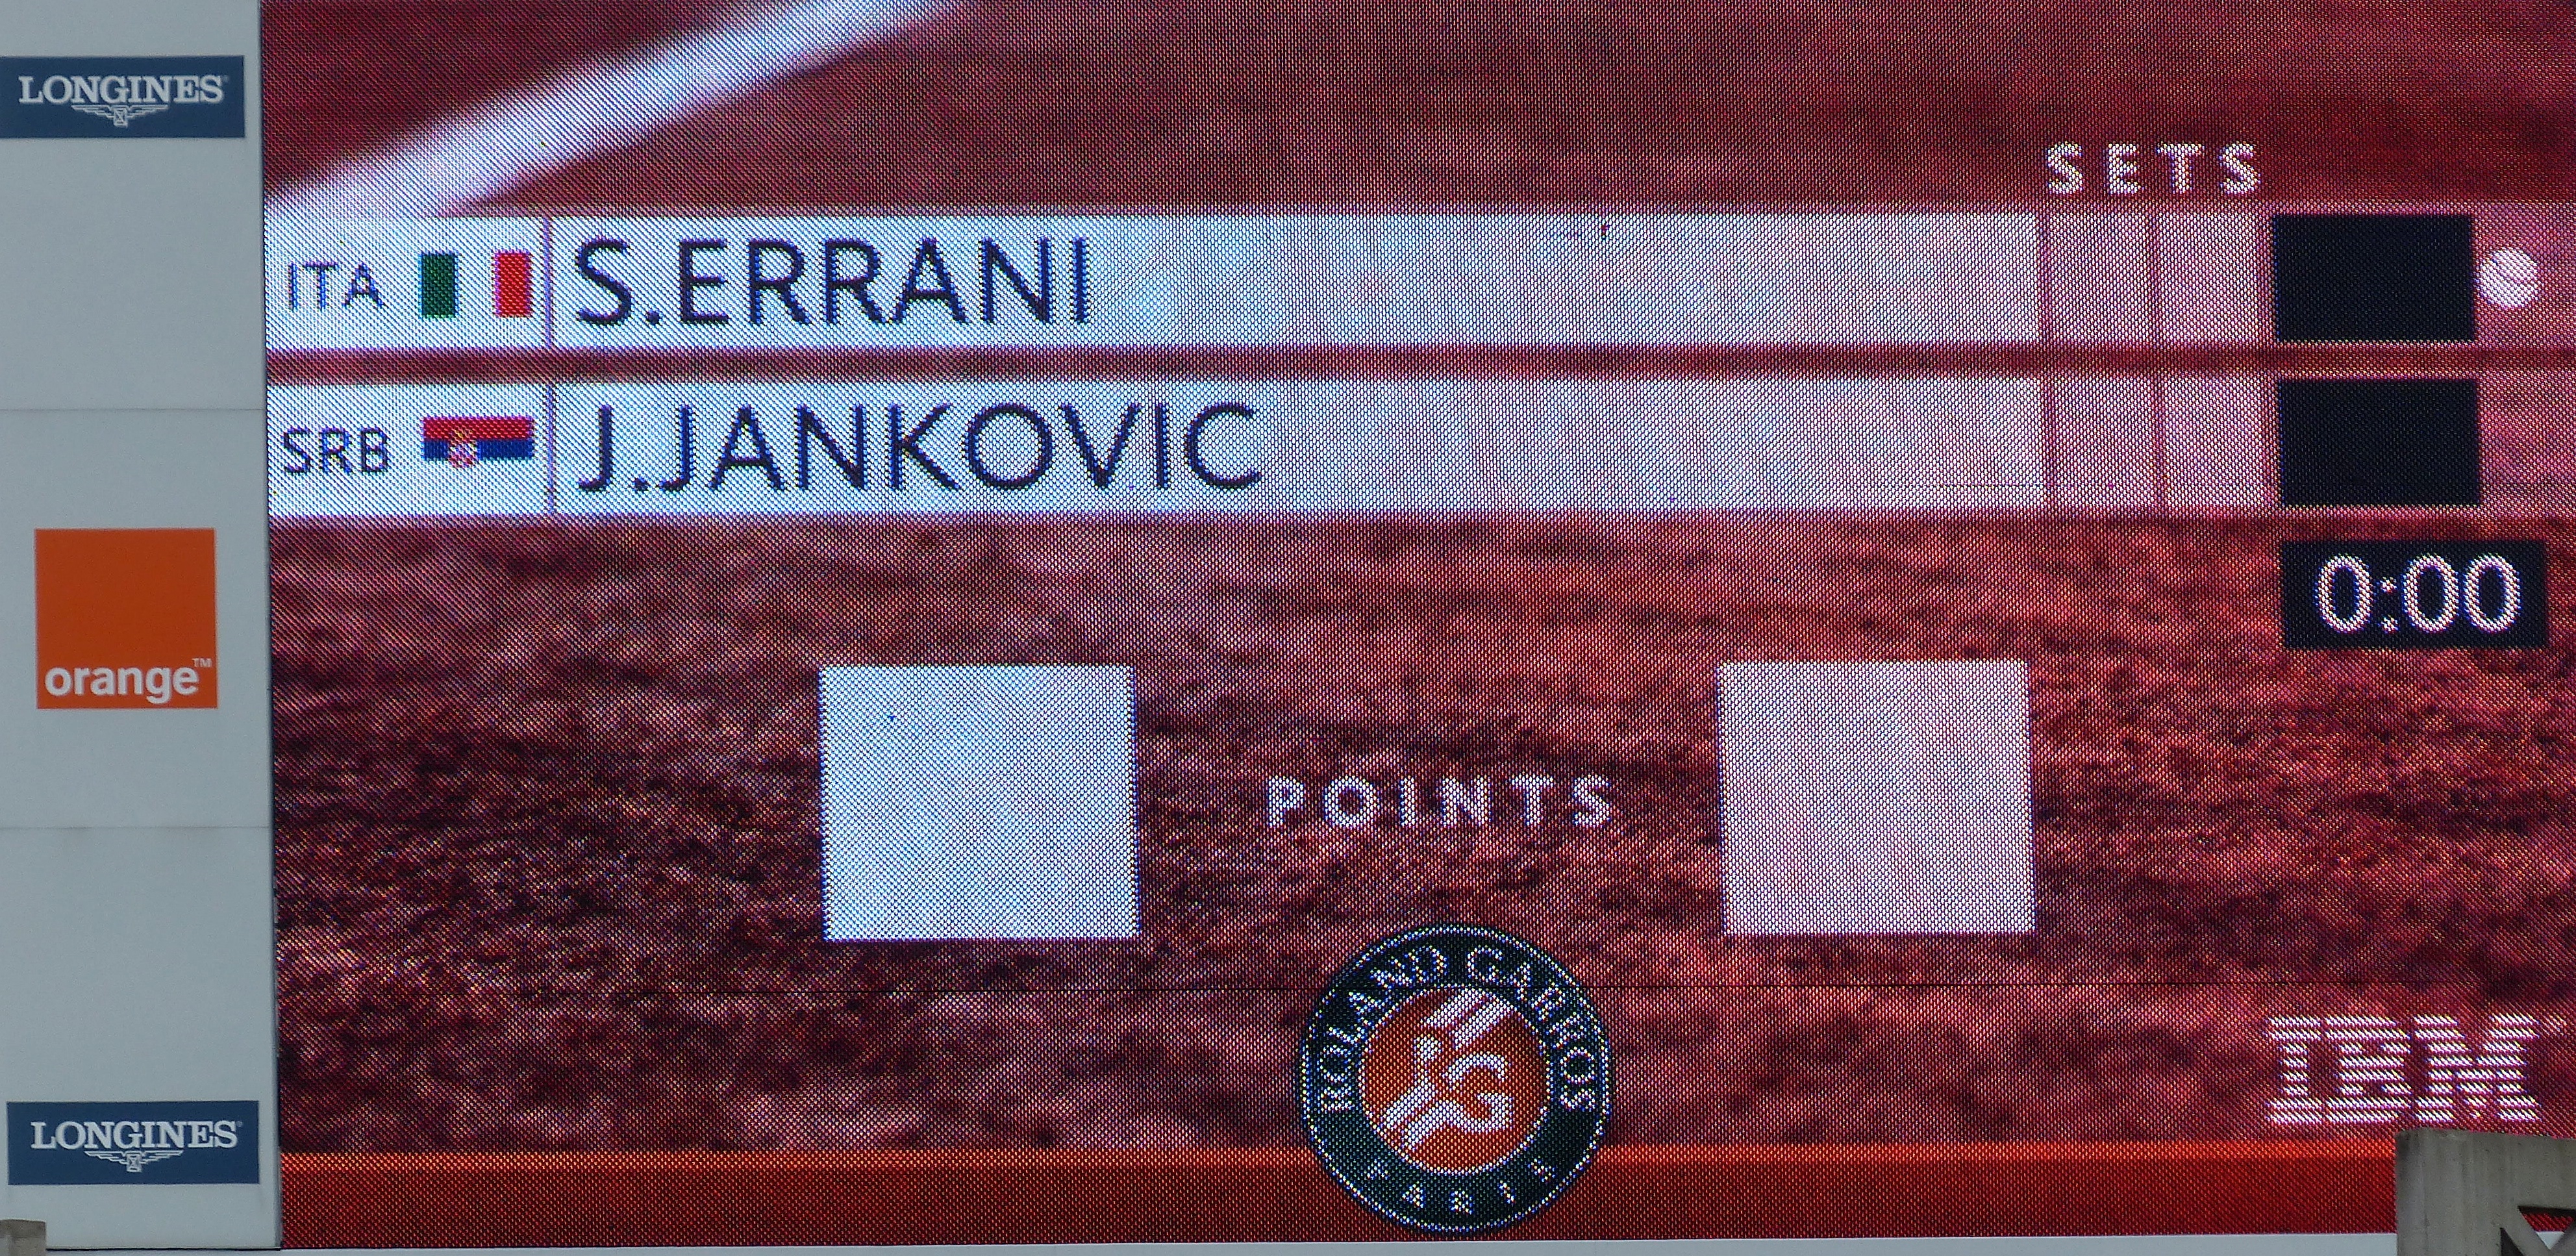
france, red, brand, 2013, tennis, rolandgarros, games, frenchopen, screenshot